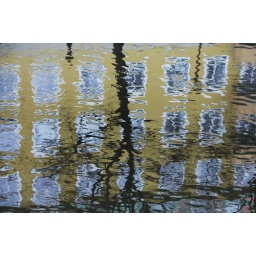
Refelections in the water in the river Byfjorden Uddevalla Sweden